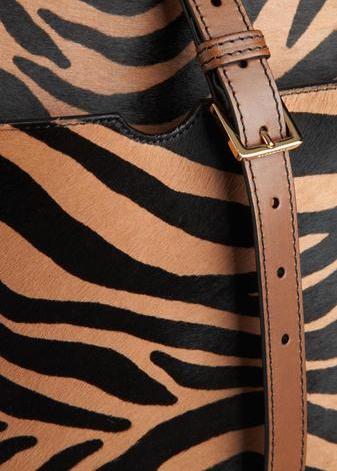
Texture: striped